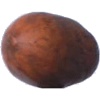
Label: Nut Pecan 1